South Korea

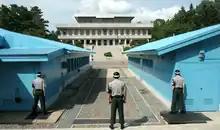
The Joint Security Area

South Korea occupies the southern portion of the Korean Peninsula, which extends some from the Continental and East Asian mainland. This mountainous peninsula is flanked by the Yellow Sea to the west and the Sea of Japan to the east. Its southern tip lies on the Korea Strait and the East China Sea. The country, including all its islands, lies between latitudes 33° and 39°N, and longitudes 124° and 130°E. Its total area is .